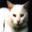
Label: cat